Salusbury Pryce Humphreys

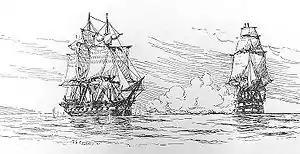
The "Chesapeake"–"Leopard" affair. (right) fires on .

The Royal Navy had been having significant problems with men deserting their ships whilst in American ports, and then joining ships of the US Navy. Berkeley had been made aware of deserters from several ships who had joined the crew of the heavy frigate , and on 1 June 1807 he issued an order that "Chesapeake" be stopped at sea and searched for deserters. Apprehending them in town proved impossible as the men were under the protection of the magistrates. Berkeley directed that in return, the American captain was permitted to search British vessels for American deserters. Sent to enforce Berkeley's order, Captain Humphreys located "Chesapeake" off Norfolk, Virginia on 22 June and sent a lieutenant across to request permission to search her. "Chesapeake"s commander, Commodore James Barron, refused to allow this and ordered his men to prepare for an action. Faced with Barron's refusal, Humphreys bore up and opened fire on her, hitting her with several broadsides. The unprepared "Chesapeake" fired a single shot in reply, and then struck her colours. Humphreys sent a party across to search the ship, and found four deserters, Daniel Martin, John Strachan, and William Ware, run from ; and Jenkin Ratford, run from . They were taken aboard "Leopard", which then departed, Humphreys having refused to accept Barron's offer to consider "Chesapeake" a prize. "Chesapeake" had three men killed, eight men badly wounded, and ten slightly wounded.